Question: Please indicate a possible affordance area of the drag_suitcase that can be used for holding
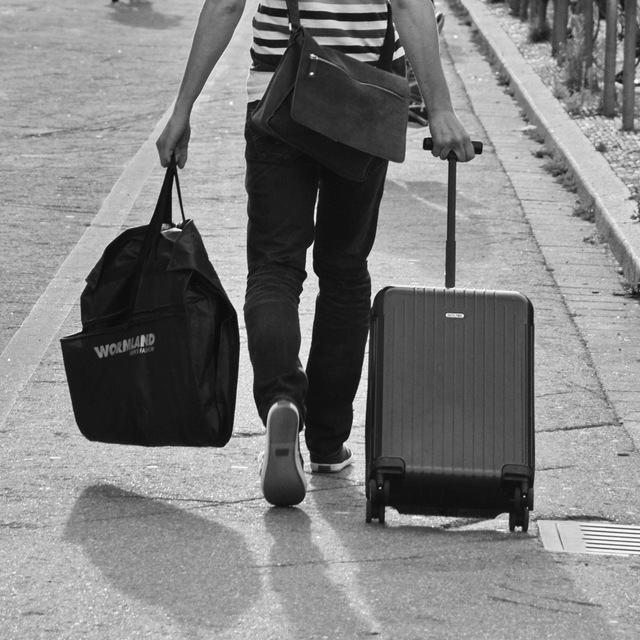
Answer: [422.857, 125.113, 489.023, 172.03]